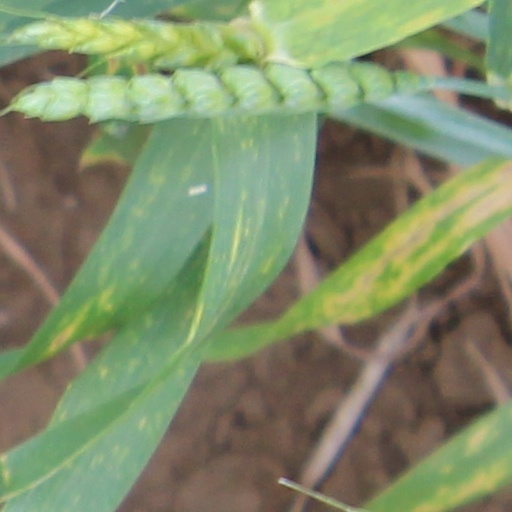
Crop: wheat